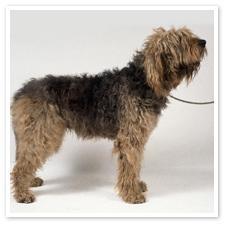
otterhound